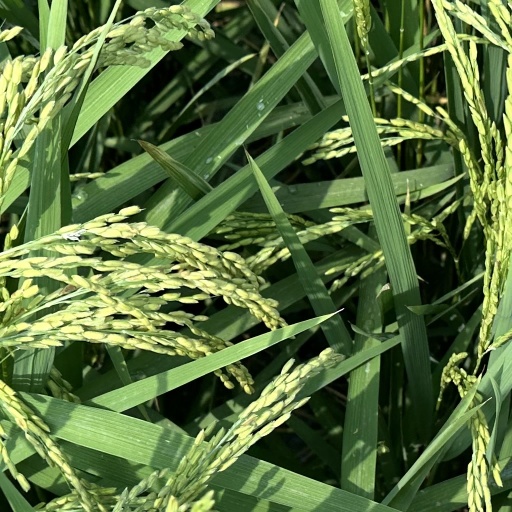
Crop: rice